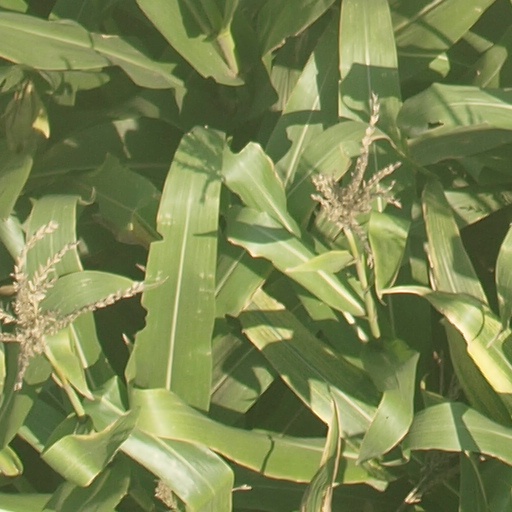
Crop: maize; corn